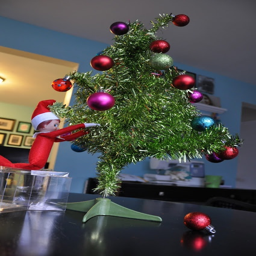
elf on a shelf : tree decorating